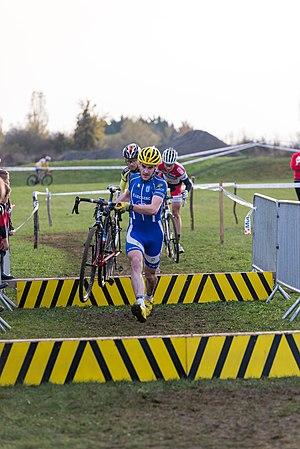
27ème cyclo-cross international de Dijon (Côte d'Or, France).